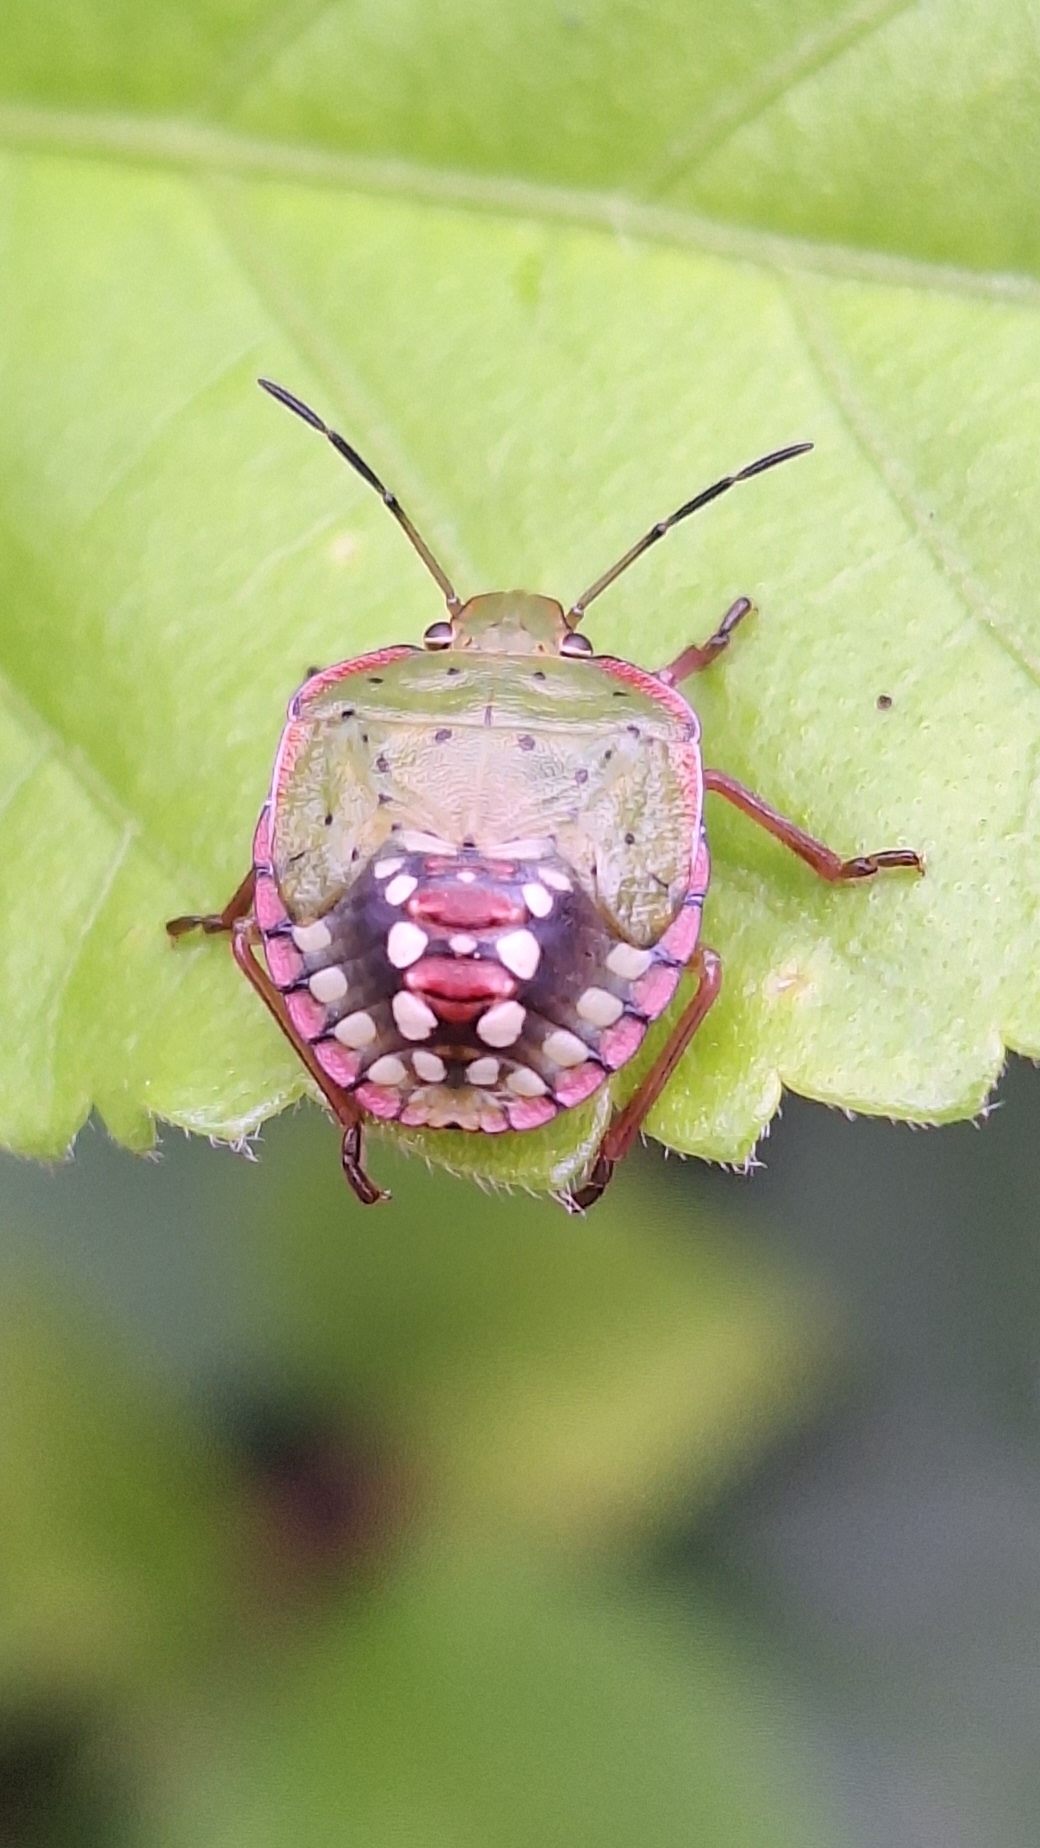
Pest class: stink_bug